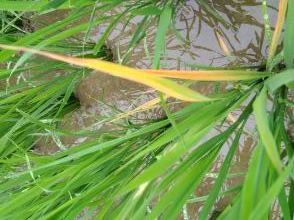
Disease: Tungro